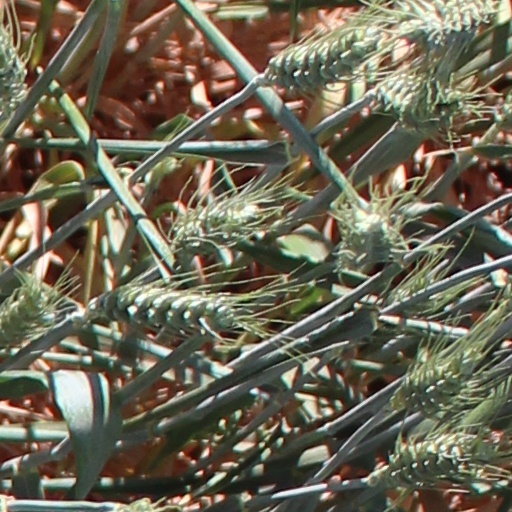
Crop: wheat